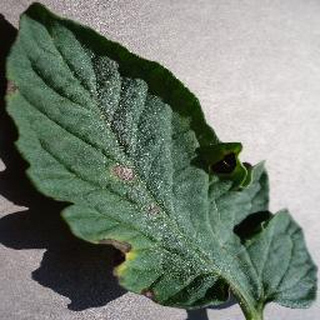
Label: tomato_early_blight